Anteosaur

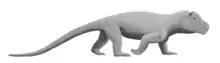
Life restoration of "Anteosaurus"

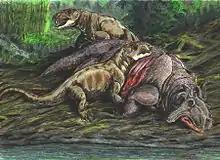
Two "Archaeosyodon" feeding on an "Estemmenosuchus"

The stance of a typical anteosaur, such as "Titanophoneus", was primitive. Rather than the limbs being drawn in under the body, the stance was more sprawling. Olson (1962) notes that the Russian dinocephalian assemblages indicate environments tied to water, and Boonstra considered that the roughly contemporary "Anteosaurus" was a slinking crocodile-like semi-aquatic form. The long tail, weak limbs, and sprawling posture do indeed suggest some sort of crocodile-like existence. However, the thickened skull-roof indicates that these animals were quite able to get about on land, if they were to practice the typically dinocephalian head-butting behavior. All other head-butters, pachycephalosaurian dinosaurs, titanothere ungulates, and goats were or are completely terrestrial. Perhaps these animals spent some time in the water but were active on land during the mating season, and probably quite able to get about on land to hunt for prey.